Clifford Sifton

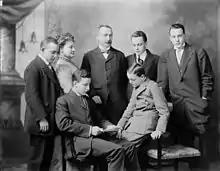
Sifton and his family in 1910

Sir Clifford Sifton, (March 10, 1861 – April 17, 1929), was a Canadian lawyer and a long-time Liberal politician. He was best known for being Minister of the Interior in 1896 to 1905, under Sir Wilfrid Laurier. He was responsible for encouraging the massive amount of immigration to Canada which occurred during the first decade of the 20th century. In 1905, he broke with Laurier and resigned from cabinet over the issue of publicly funded religious education in the new provinces of Alberta and Saskatchewan.